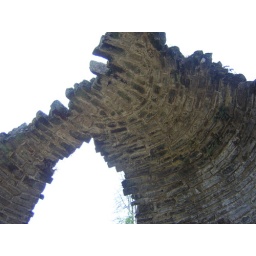
The roof of the old bath house in Wrest Park